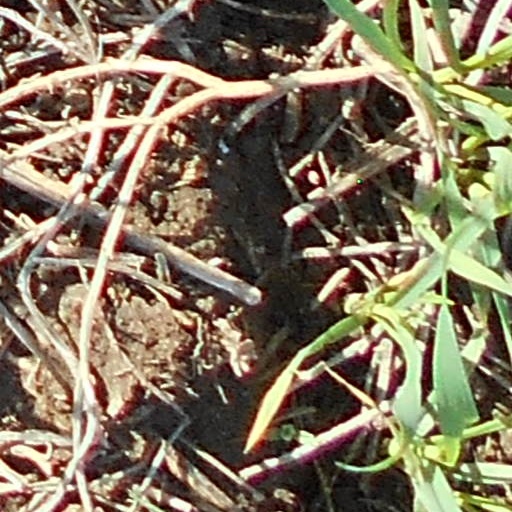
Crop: wheat